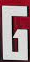
Number: 6